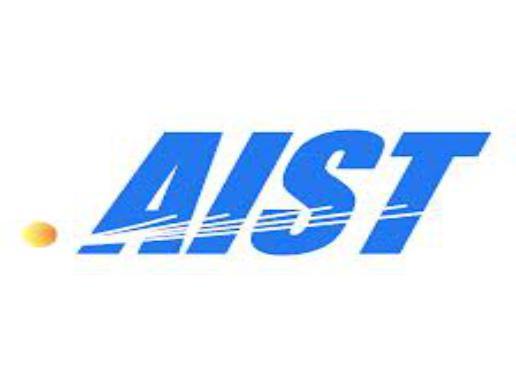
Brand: AIST
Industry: Others